Habib Saher

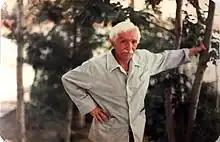

Habib Saher (b. 1903 in Mianeh, Eastern Azerbaijan — d. 1988 in Tehran), was an Azerbaijani poet, writer, translator and literary researcher. The founder of Turkish free poetry in Iran.